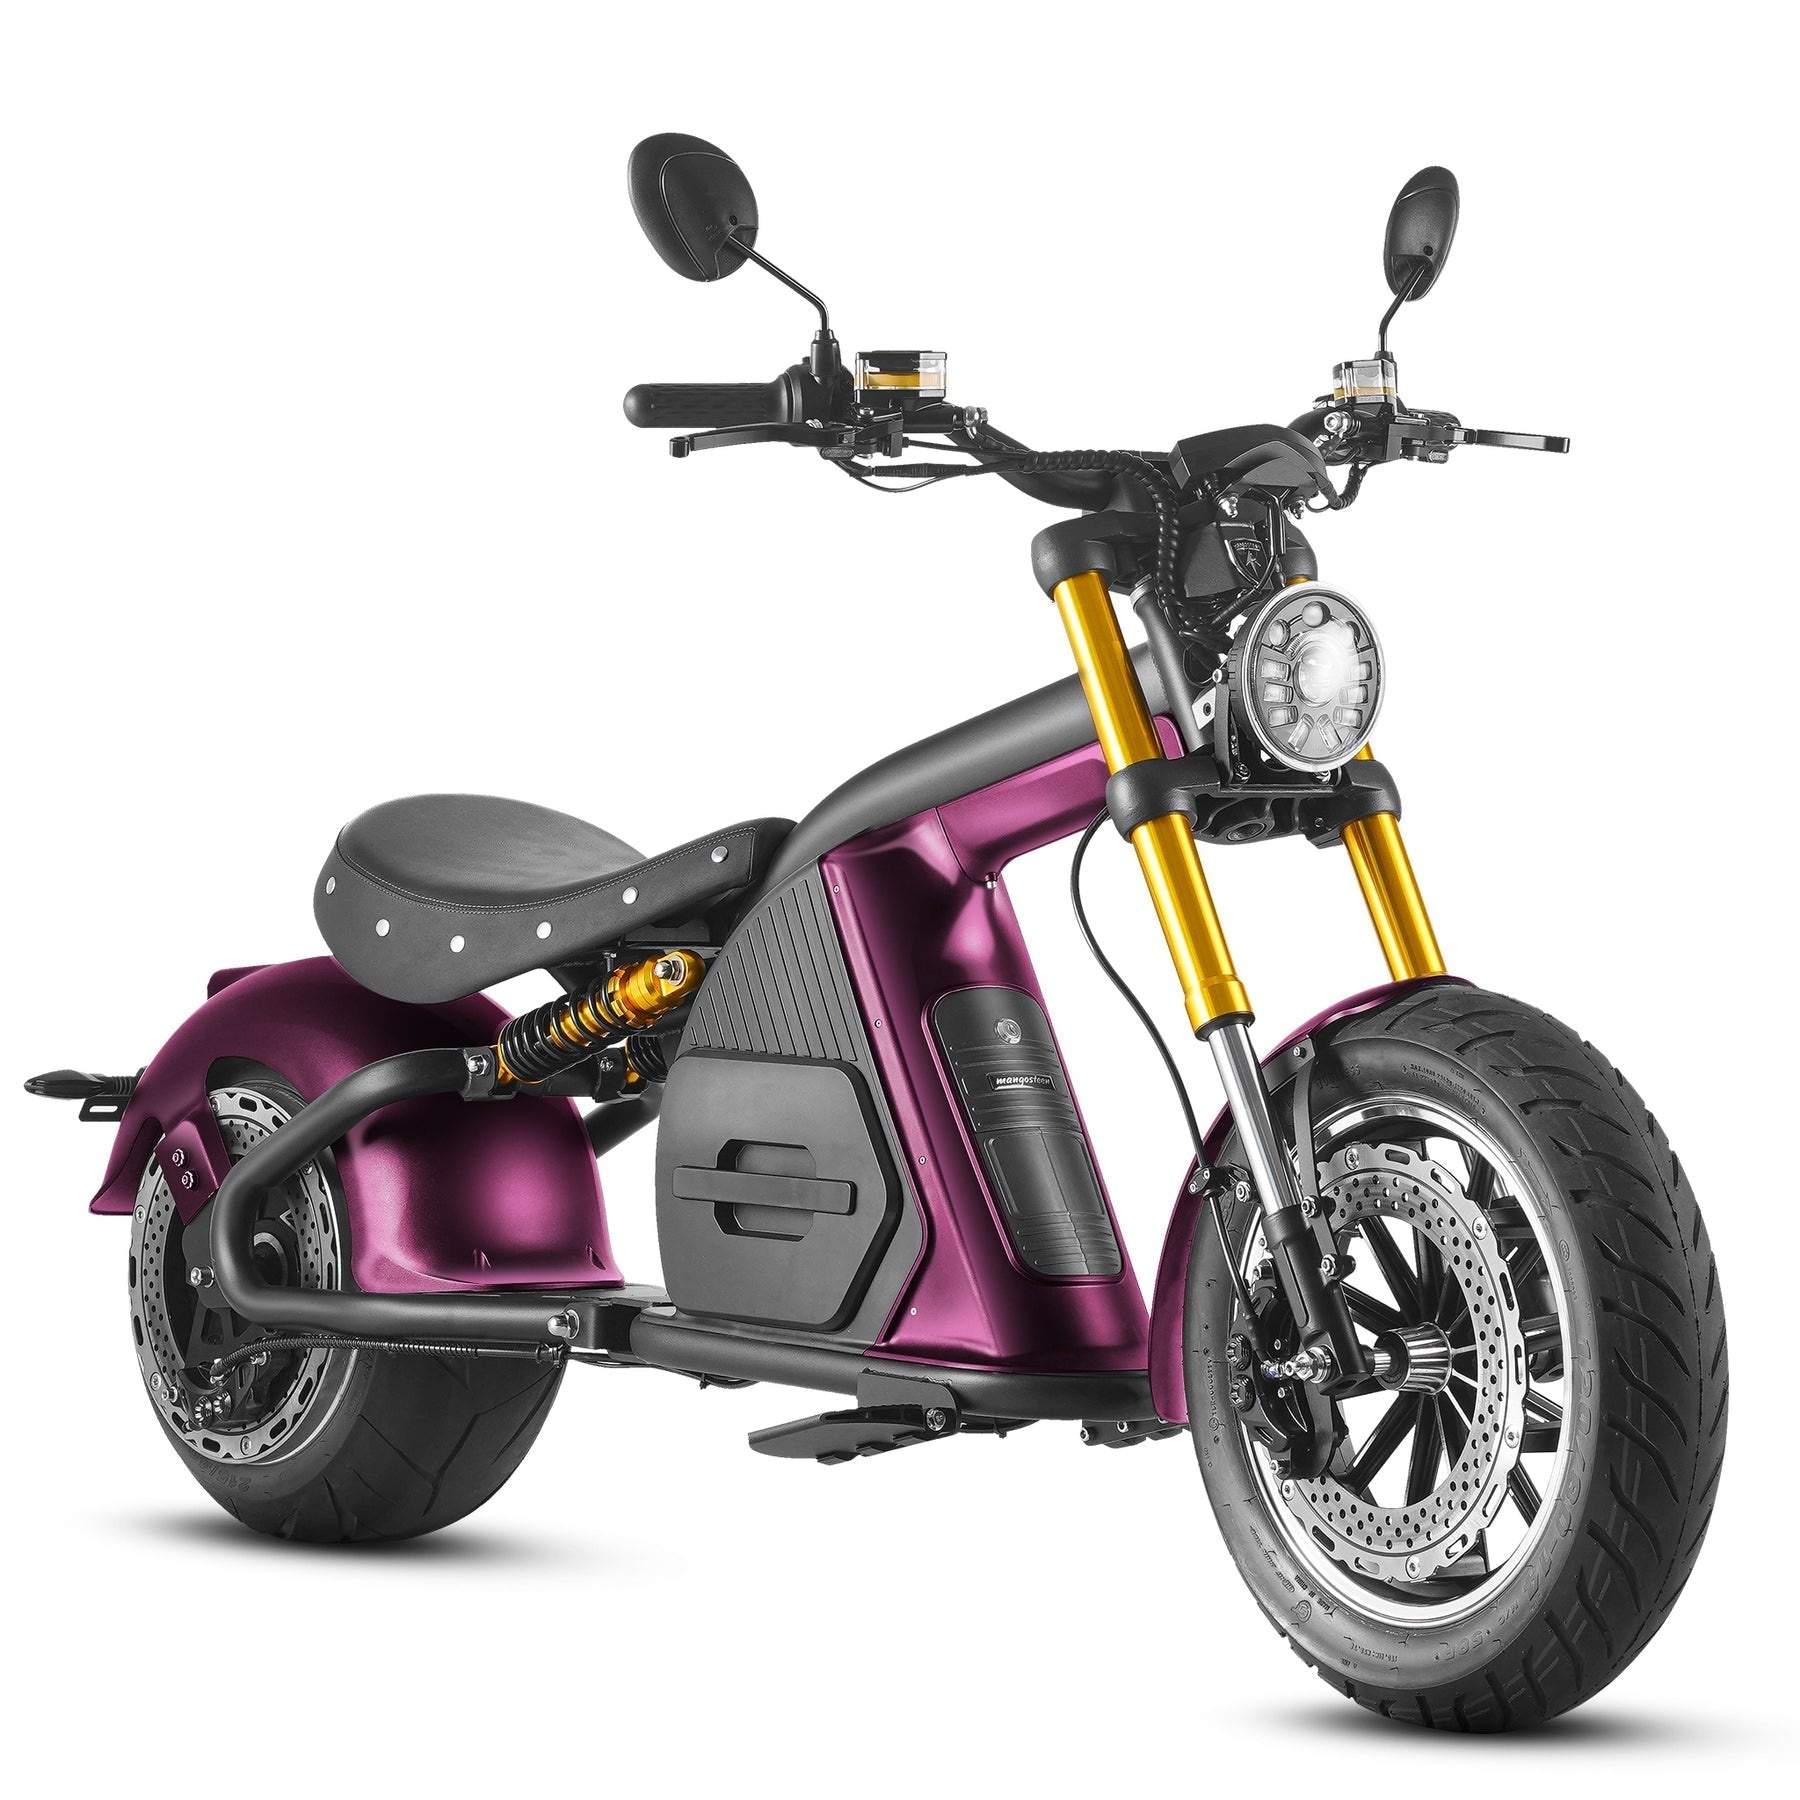
EAHORA - M8S [72V 4000W] | Purple
*Exclusive Fender Model! 1. 72v 4000w powerful engine, 80km/h max speed. 2. 72v 35ah Samsung battery, removable, single battery, 70-88km range. 3. 84v 13a charger, 2.69h to full charge the 40ah battery. 4. big leather seat 5. 120/80-14 big wheel fat front tire 6. MGSD display for speed, mileage, battery, lights and so on. 7. CE EEC COC certification for Europe, DOT for USA. Introducing the EAHORA M8S [72V 4000W] Electric Motor Cycle, where power meets efficiency in an electrifying ride. Designed with cutting-edge technology and premium components, this motorcycle redefines the way you experience two-wheeled transportation. At the heart of the EAHORA M8S lies a robust 72-volt, 4000-watt electric motor, providing exhilarating acceleration and impressive torque. This high-performance motor delivers instant power to the rear wheel, propelling you forward with a sense of urgency and excitement. Whether you're navigating city streets or conquering rugged terrains, the M8S ensures a thrilling ride every time. The advanced battery system of the EAHORA M8S offers an impressive range, allowing you to explore further and embark on longer journeys with confidence. Equipped with a large-capacity battery pack, you can ride for extended periods without worrying about running out of charge. With smart battery management technology, the M8S optimizes energy consumption, ensuring efficient use of power and prolonging battery life. The M8S features a sleek and aerodynamic design that blends style with functionality. Its streamlined bodywork not only enhances its visual appeal but also minimizes wind resistance, improving overall efficiency and reducing drag. With a lightweight frame constructed from high-quality materials, this motorcycle offers excellent maneuverability and nimble handling, making it ideal for urban commuting or spirited rides on winding roads. Comfort and convenience take center stage in the EAHORA M8S. The ergonomically designed seating position ensures rider comfort even during long rides, while the intuitive control layout puts everything at your fingertips. The motorcycle comes equipped with a vibrant digital display that provides real-time information on speed, battery level, and other essential data, keeping you informed and in control at all times. Safety is paramount, and the EAHORA M8S doesn't compromise on this aspect. It features a responsive braking system with advanced regenerative braking technology, ensuring precise and efficient stopping power while also recharging the battery during deceleration. LED headlights and taillights provide exceptional visibility, ensuring that you remain visible to other road users in all lighting conditions. Additionally, the EAHORA M8S offers smart connectivity options, enabling you to connect your smartphone to the motorcycle's display via Bluetooth. This allows you to access navigation, receive notifications, and even control music playback without compromising your safety or concentration on the road. In summary, the EAHORA M8S [72V 4000W] Electric Motor Cycle combines power, efficiency, and style in a remarkable package. With its high-performance motor, extended range, sleek design, and advanced features, this motorcycle is a true testament to the possibilities of electric mobility. Get ready to embark on electrifying adventures and embrace the future of motorcycling with the EAHORA M8S. All Ebike Market Place LEV's,E-bike,and E-Motorcycles have a governor top speed of 46 km/h (or 28 mph) to ensure best longevity of the complete Electric Vehicle system but this can be modified per customer request.
Brand: EAHORA
Category: Vehicles & Parts > Vehicles > Motor Vehicles > Motorcycles & Scooters